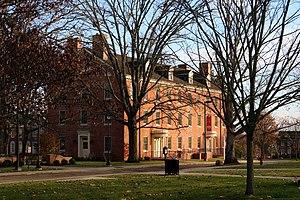
Stoddard Hall, construit en 1835, est l'un des plus anciens bâtiments de l'Université Miami. Il est inscrit dans le registre national des lieux historiques des États-Unis